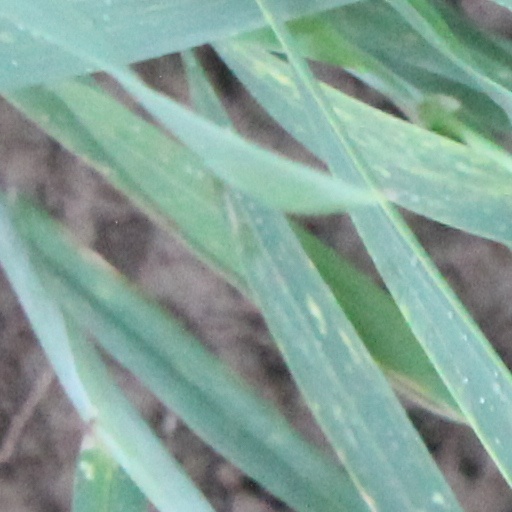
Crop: wheat